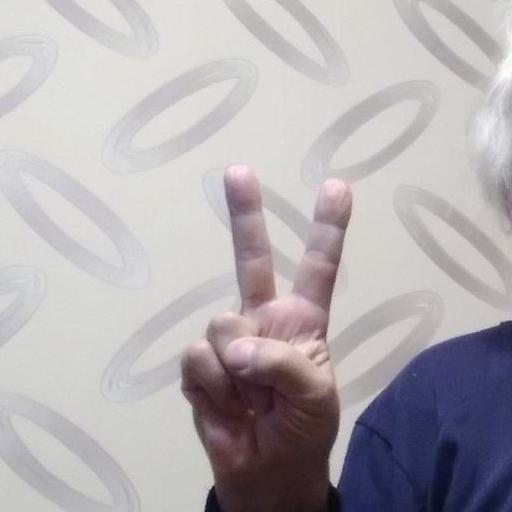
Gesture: peace